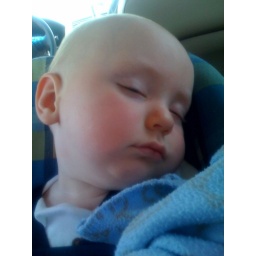
Asleep in the car seat